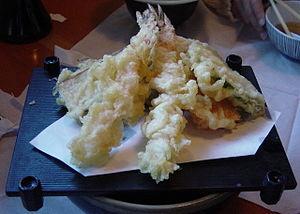
Les plats de la cuisine japonaise peuvent pour la plupart être catégorisés suivant la façon dont les ingrédients sont cuisinés. Les noms des plats contiennent souvent le nom de la technique utilisée ; lorsque l'on parle des plats, le suffixe mono est accolé au nom de la technique. Parmi les techniques les plus souvent utilisées, on peut citer :
La cuisine japonaise peut être définie strictement comme la cuisine traditionnelle du Japon, appelée en japonais Nihon ryōri ou washoku précédant l'ère Meiji, par opposition à la cuisine yōshoku répandue au Japon qui tire ses origines de l'importation et l'adaptation de plats occidentaux à la suite de l'abrogation du sakoku par l'empereur Meiji. Elle est constituée de poissons, de riz ou de nouilles, de légumes et d'algues, généralement assaisonnés avec des condiments locaux.